Messerschmitt Bf 109 variants

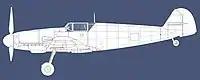
Bf 109 F-4.

The F-2 introduced the 15 mm Mauser MG 151 cannon with 200 rounds. As the harder-hitting 20 mm Mauser MG 151/20 version became available, a number of F-2s were retrofitted with it in the field. About 1,230 F-2s were built between October 1940 and August 1941 by AGO, Arado, Erla, Messerschmitt Regensburg and WNF(Wiener Neustädter Flugzeugwerke). No tropical version was built, although F-2s were fitted with sand filters in the field. The maximum speed of the F-1 and F-2 was 615 km/h (382 mph) at rated altitude.